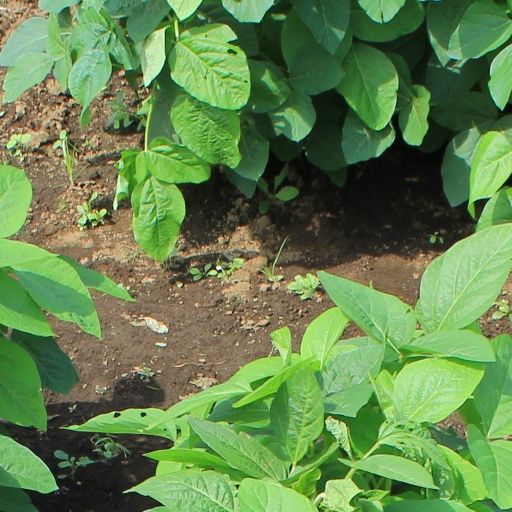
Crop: soybean